Plumpton, Cumbria

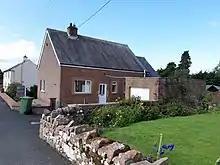

The Presbyterian chapel was built around 1850 era, though the exact date is unknown. The chancel on the back was thought to have been built later, however the internal construction suggests it is of the same era. It was acquired by the Wesleyans in 1887 and opened on 17 Aug 1888. It closed its doors as a chapel in 1952. In 1966 it was purchased and converted into a private residence.